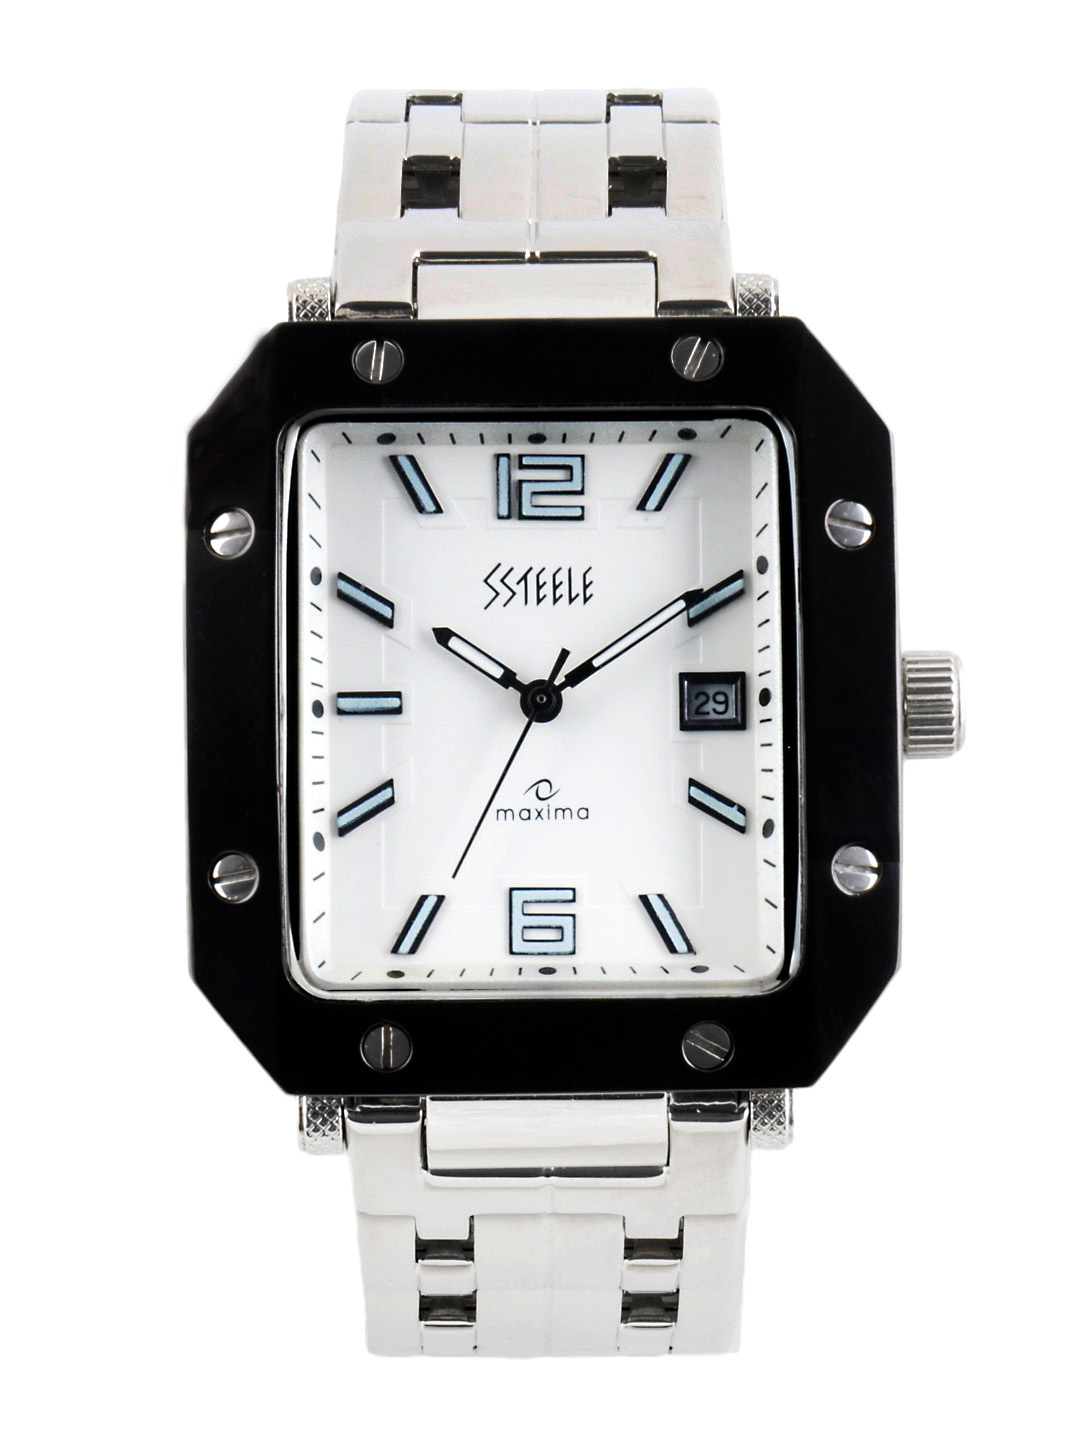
Maxima Men White Dial Watch
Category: Accessories / Watches / Watches
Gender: Men
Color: White
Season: Winter 2016
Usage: Casual